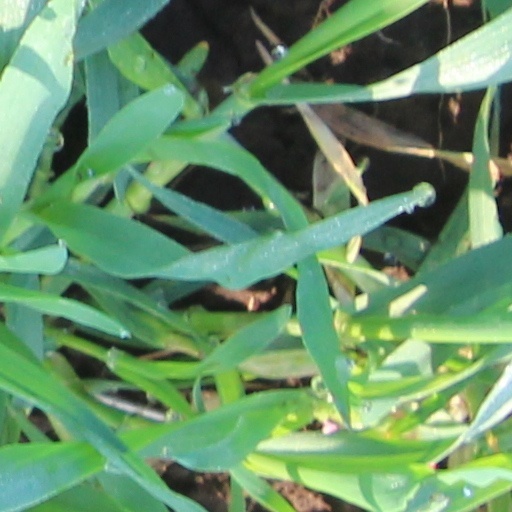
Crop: wheat